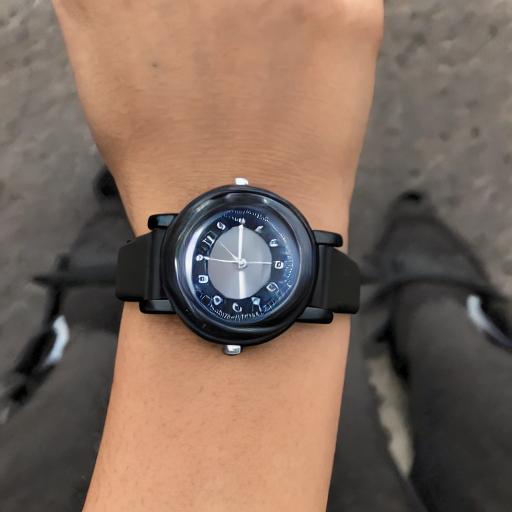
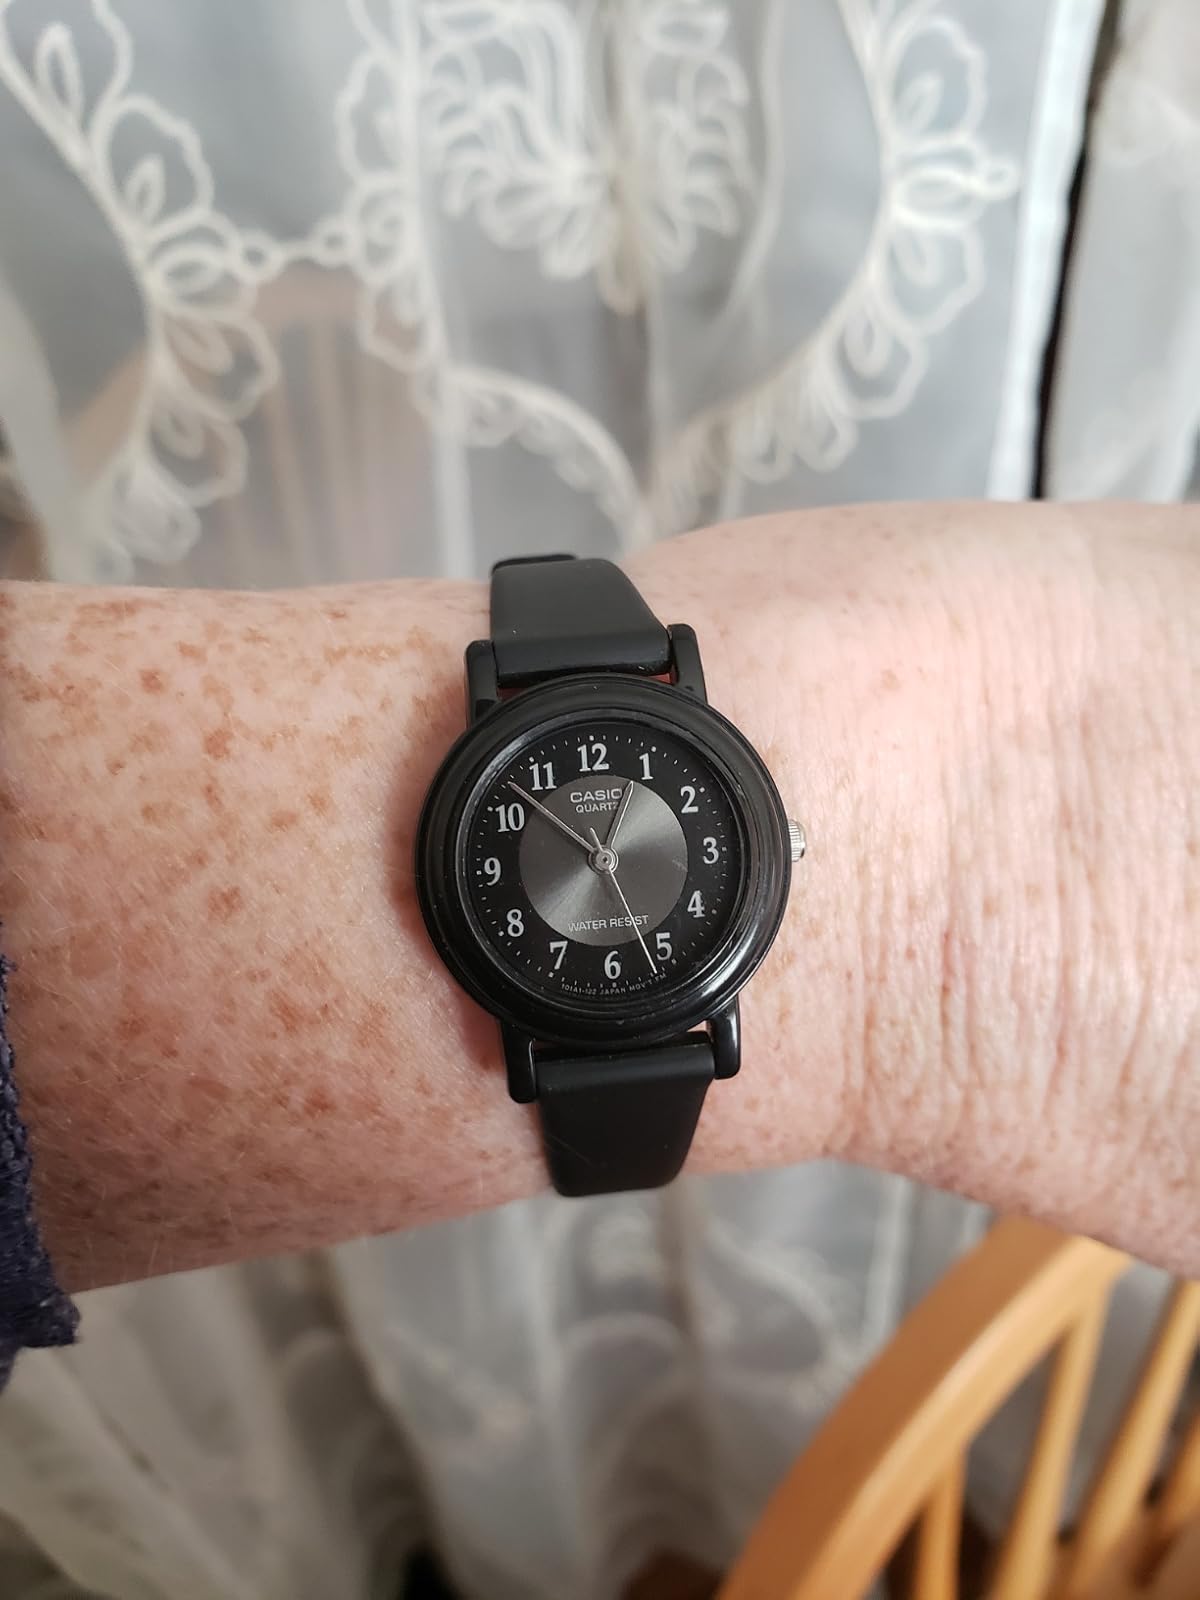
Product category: accessories_watch
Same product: no